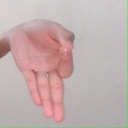
अक्षर: ज्ञ